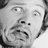
Emotion: surprise